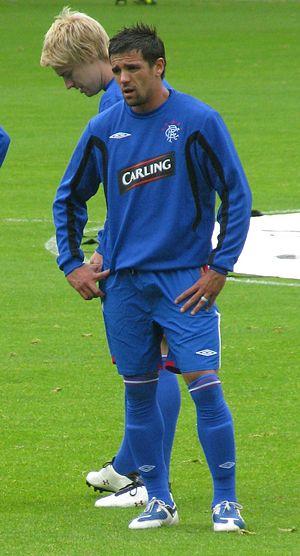
Ignacio Javier Gómez Novo, dit Nacho Novo est un footballeur espagnol né le 26 mars 1979 à Ferrol. Il occupait le poste d'attaquant et est principalement connu pour ses saisons aux Rangers.